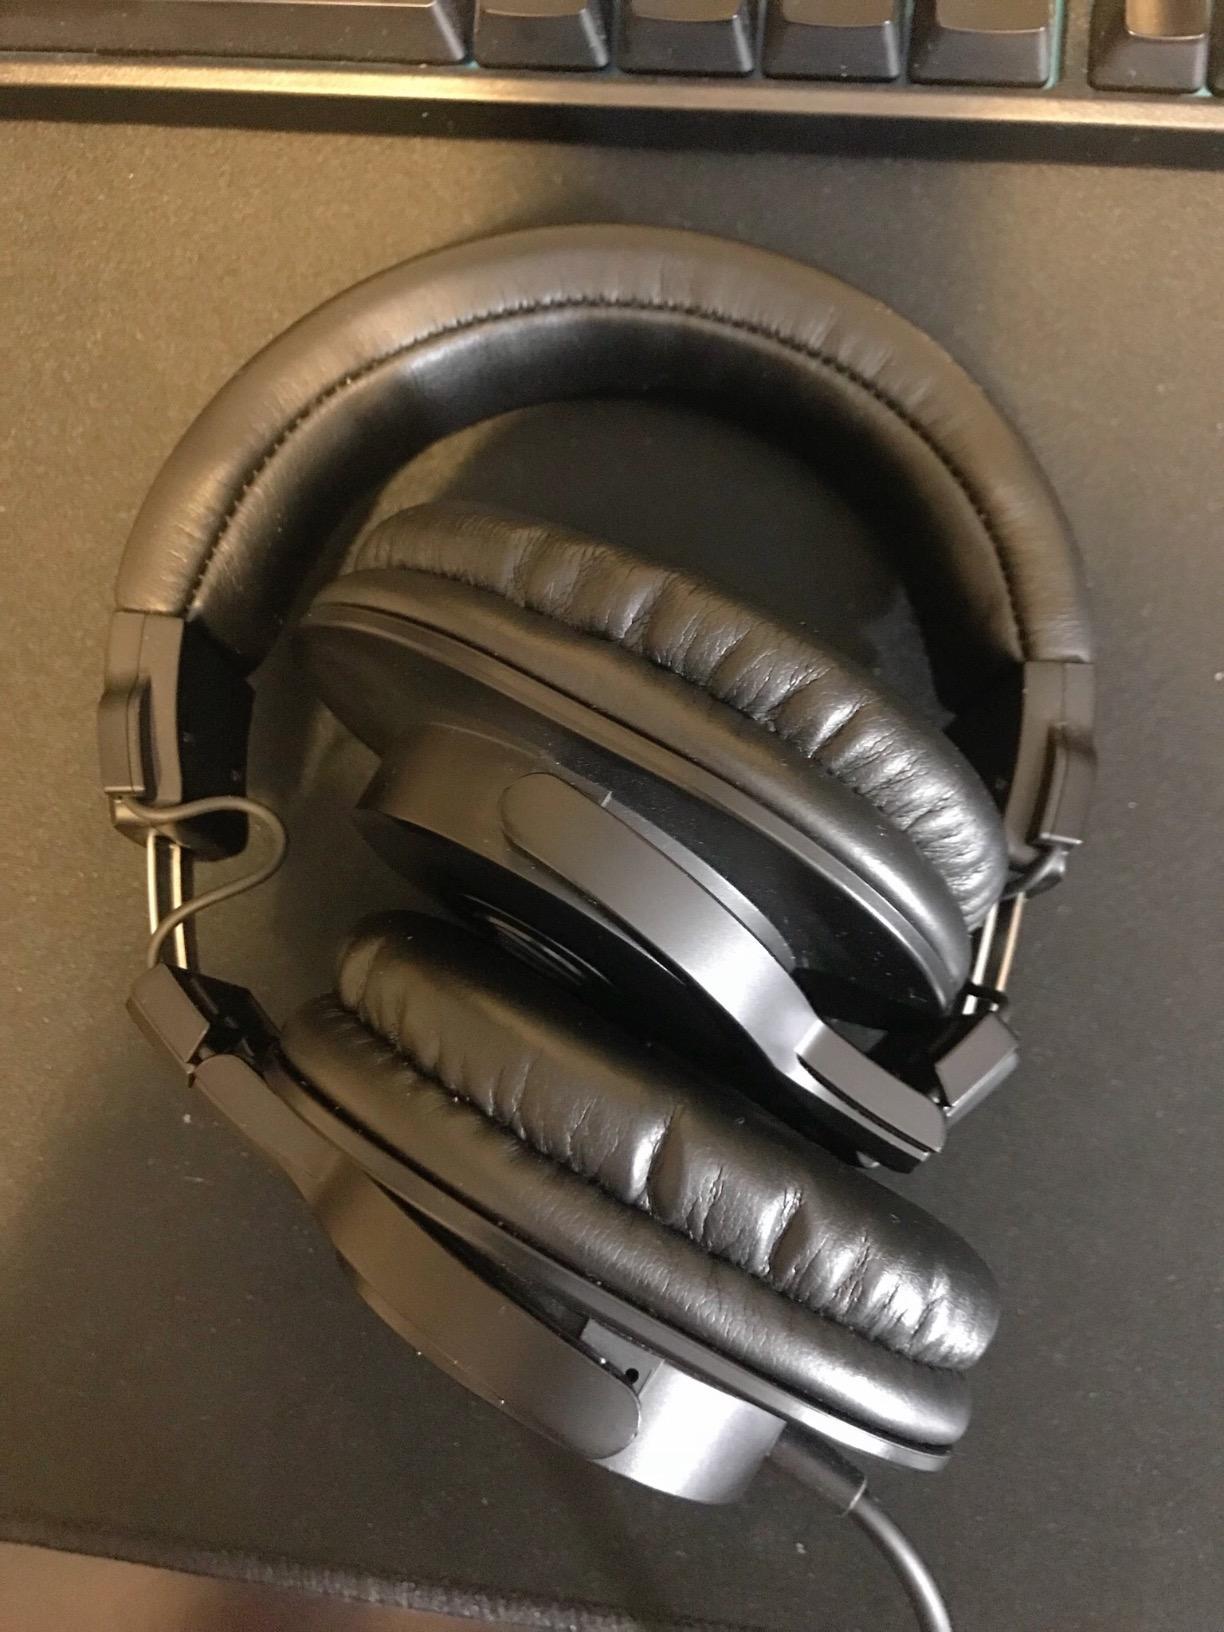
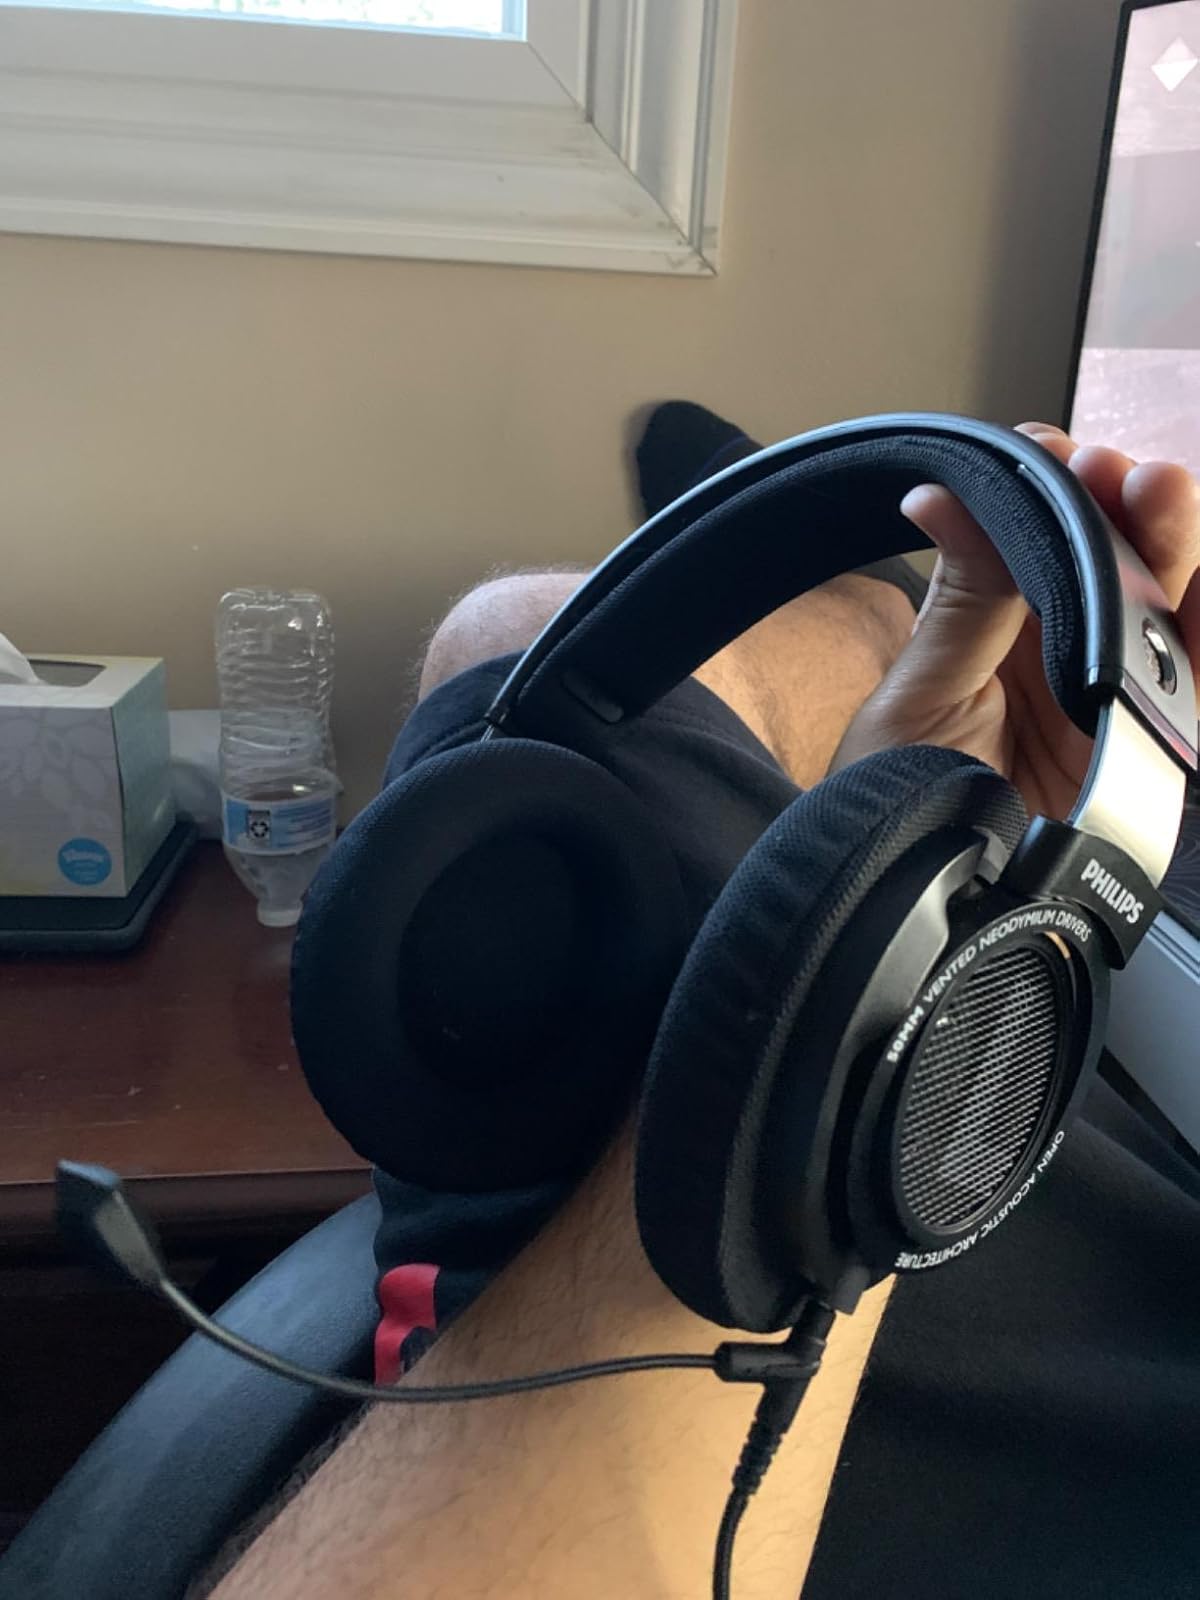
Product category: headphones
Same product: no